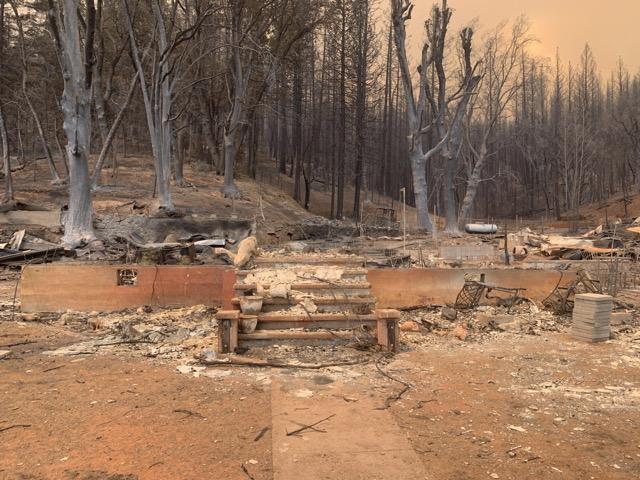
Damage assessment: destroyed